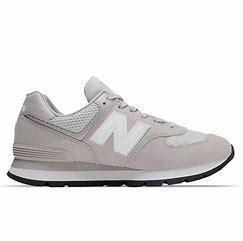
Brand: New
Model: Balance Lifestyle